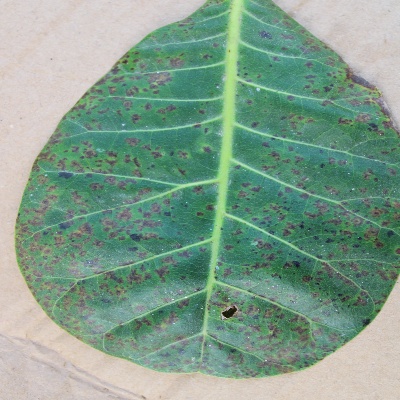
Crop: Cashew
Condition: anthracnose